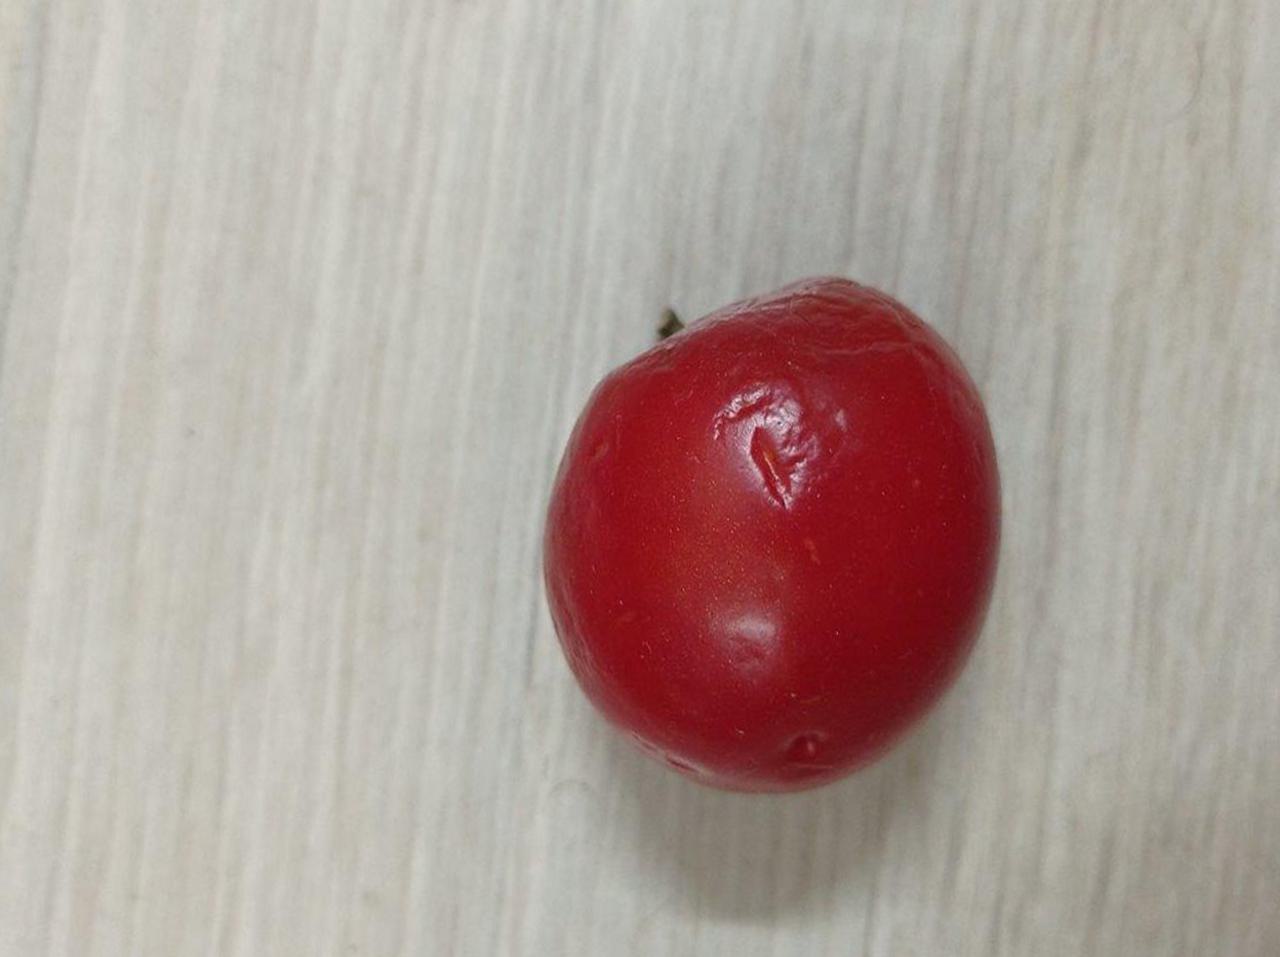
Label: Rotten